Alfred Masters

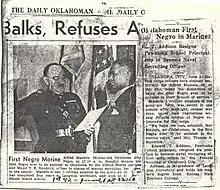
1942 article

Alfred Masters (February 5, 1916 – June 16, 1975) was an American member of the United States Marine Corps. Masters was the first African American member of the Marine Corps at his swearing-in on June 1, 1942, in Oklahoma City and then his first training camp was Montford Point in North Carolina. Masters rose to the rank of Technical Sergeant.